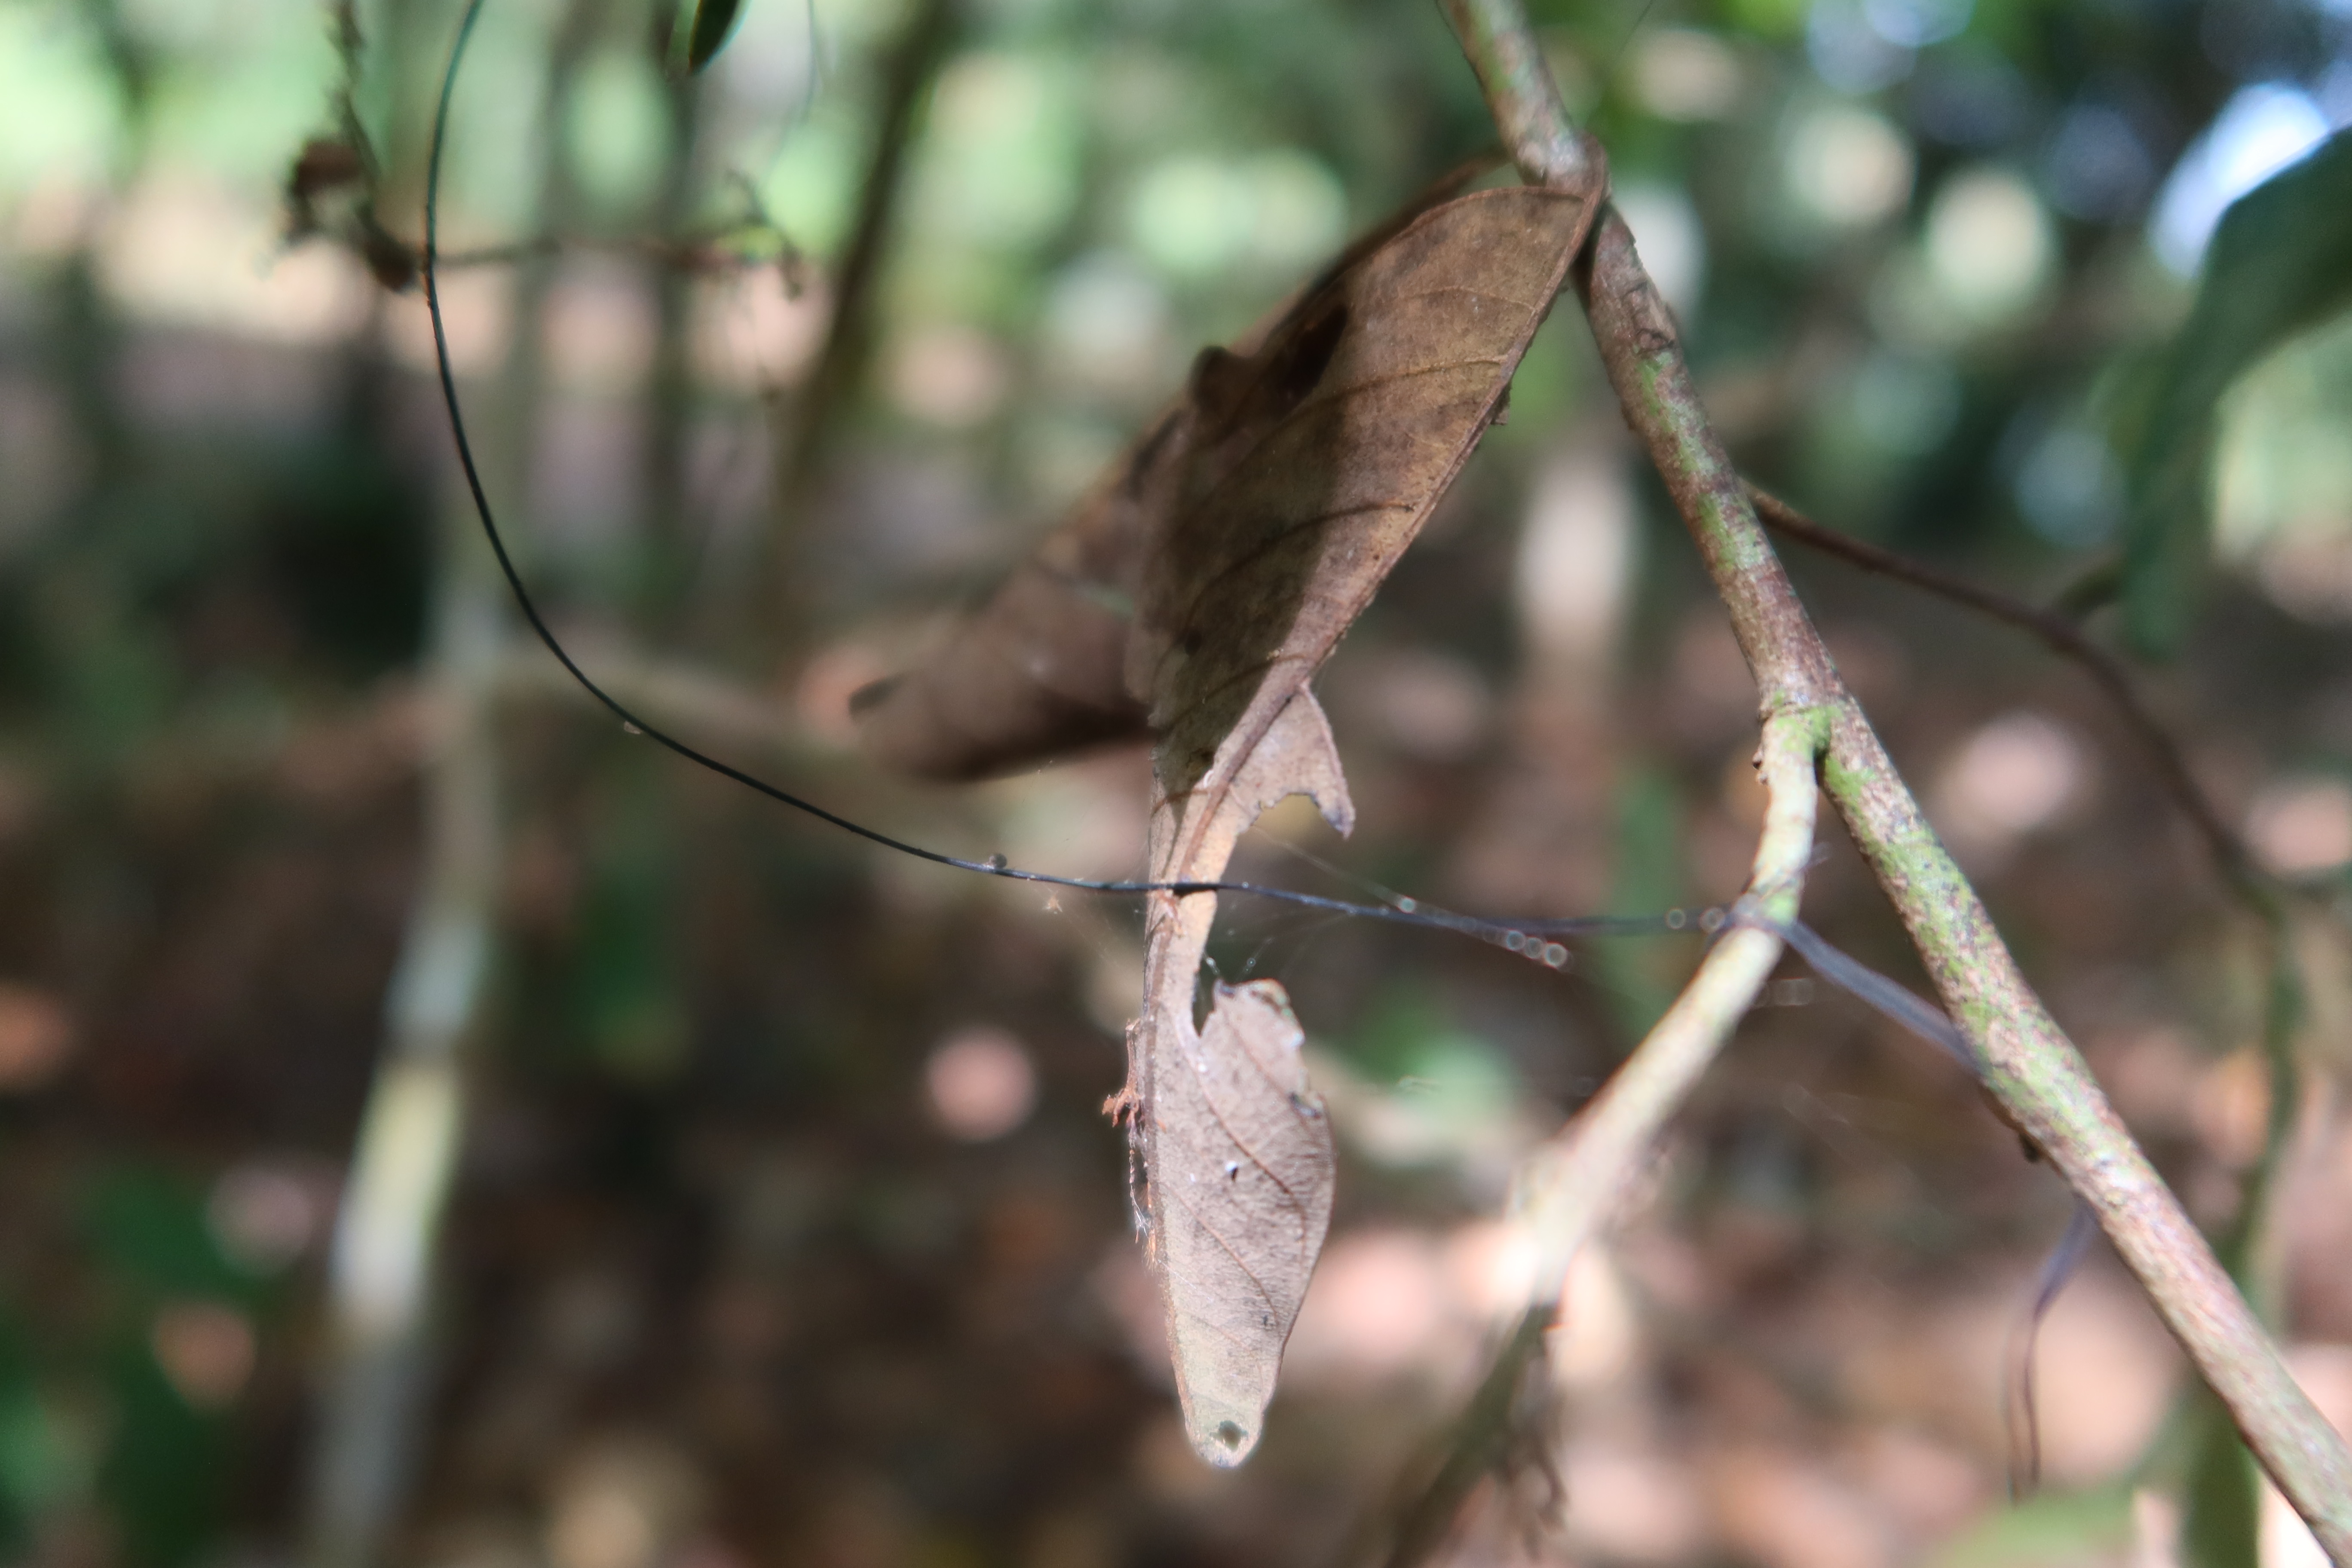
Label: Spiders